Petroglyph Canyon

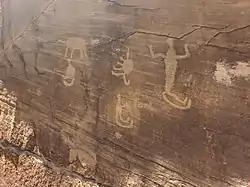

Petroglyph Canyon (24CB601) is an archaeologically significant canyon in the northwestern United States. Located on both sides of the border between Montana and Wyoming, the canyon has long been obscure due to its small size. However, it gained substantial attention in the late 20th century because of its numerous prehistoric petroglyphs, and much of it was named a historic site in the 1970s.